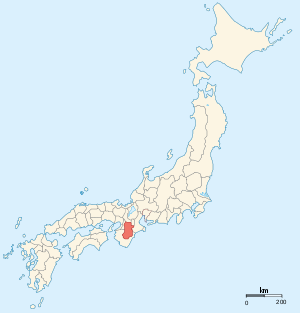
Yamato est une ancienne province du Japon, berceau historique du Japon. Située sur l'île d'Honshū, elle correspond à l'actuelle préfecture de Nara au Nord-Est d'Osaka. On ne connait pas précisément sa date de création mais on suppose qu'elle se situe aux alentours du IVᵉ siècle lors de la période Yamato.
Les Rouleaux des légendes du mont Shigi, aussi traduits en Rouleaux illustrés des antécédents du monastère du mont Shigi ou Légendes du temple du mont Shigi, forment un exemple remarquable de l’emaki, un art pictural japonais dont les bases ont été importées de Chine vers le VIᵉ siècle. Datant approximativement de la fin de l’époque de Heian et réalisés à l’encre de Chine et couleurs sur papier, ils illustrent la biographie romancée du moine Myōren et les légendes qui entourent le monastère bouddhique Chōgosonshi construit sur un versant du mont Shigi, dans l’ancienne province de Yamato. Son classement au titre de trésor national du Japon en 1951 le désigne comme chef-d’œuvre artistique d’une valeur exceptionnelle du patrimoine culturel du Japon et garantit sa conservation et sa protection par l’État japonais. Au-delà de sa valeur artistique, l’œuvre livre un témoignage historique sur la vie quotidienne des gens ordinaires de l’époque de Heian. Les scènes peintes qui se succèdent décrivent des hommes et des femmes au travail, voyageant ou recevant des hôtes.